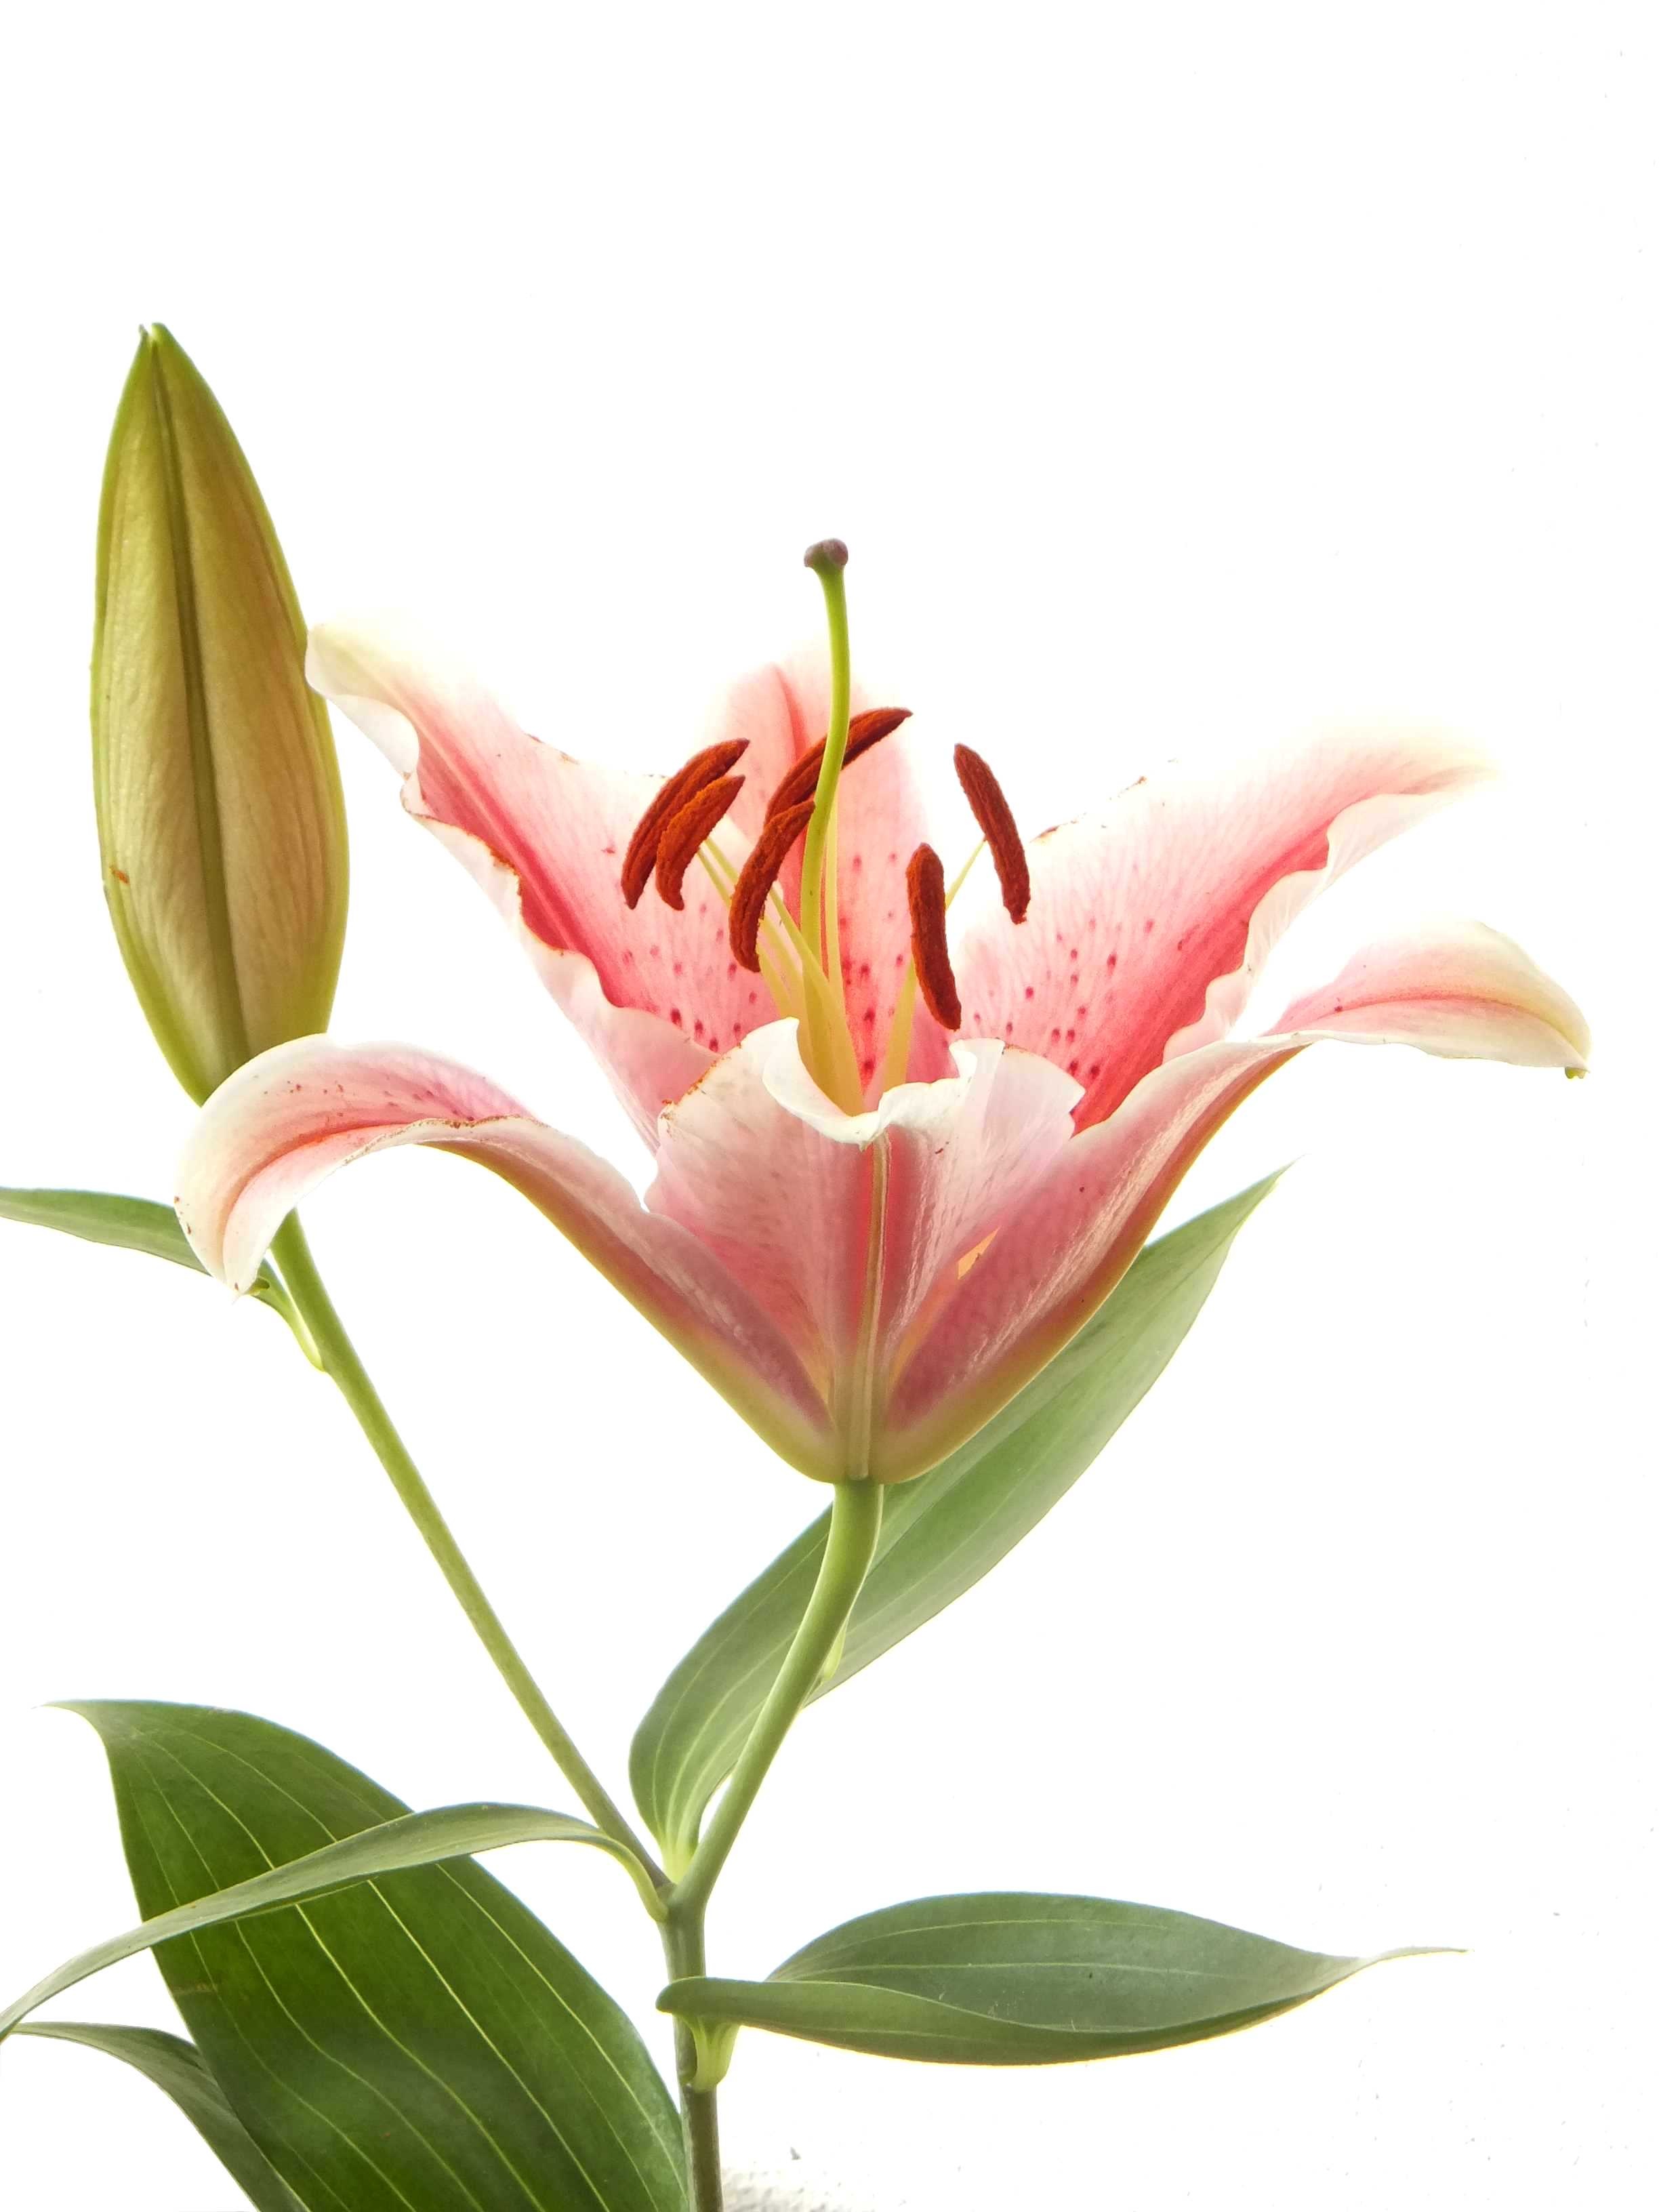
plant, flower, petal, natural, botany, pink, flora, lily, flowering plant, land plant